Manfredo Settala

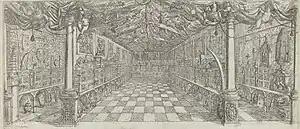
Manfredo Settala's Cabinet of curiosities. From "Museo, ò Galeria" (1666).

Manfredo was inspired to form his own collection at the age of fifteen after a visit to the Ducal Palace at Mantua, where he saw incredible treasures. He accumulated numerous archeological relics, paintings, manuscripts and curiosities, which were displayed to visiting scholars. In pursuit of his scientific endeavors, he installed a laboratory as an adjunct to his museum in which he conducted experiments. Settala purchased large numbers of clocks, mathematical and astronomical instruments, and experimental physics apparatus, which were exhibited in his museum in addition to numerous mechanisms, instruments and devices of his own design and construction.